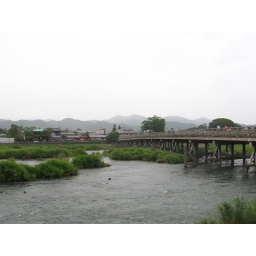
A tasteful bridge with a river in Kyoto.